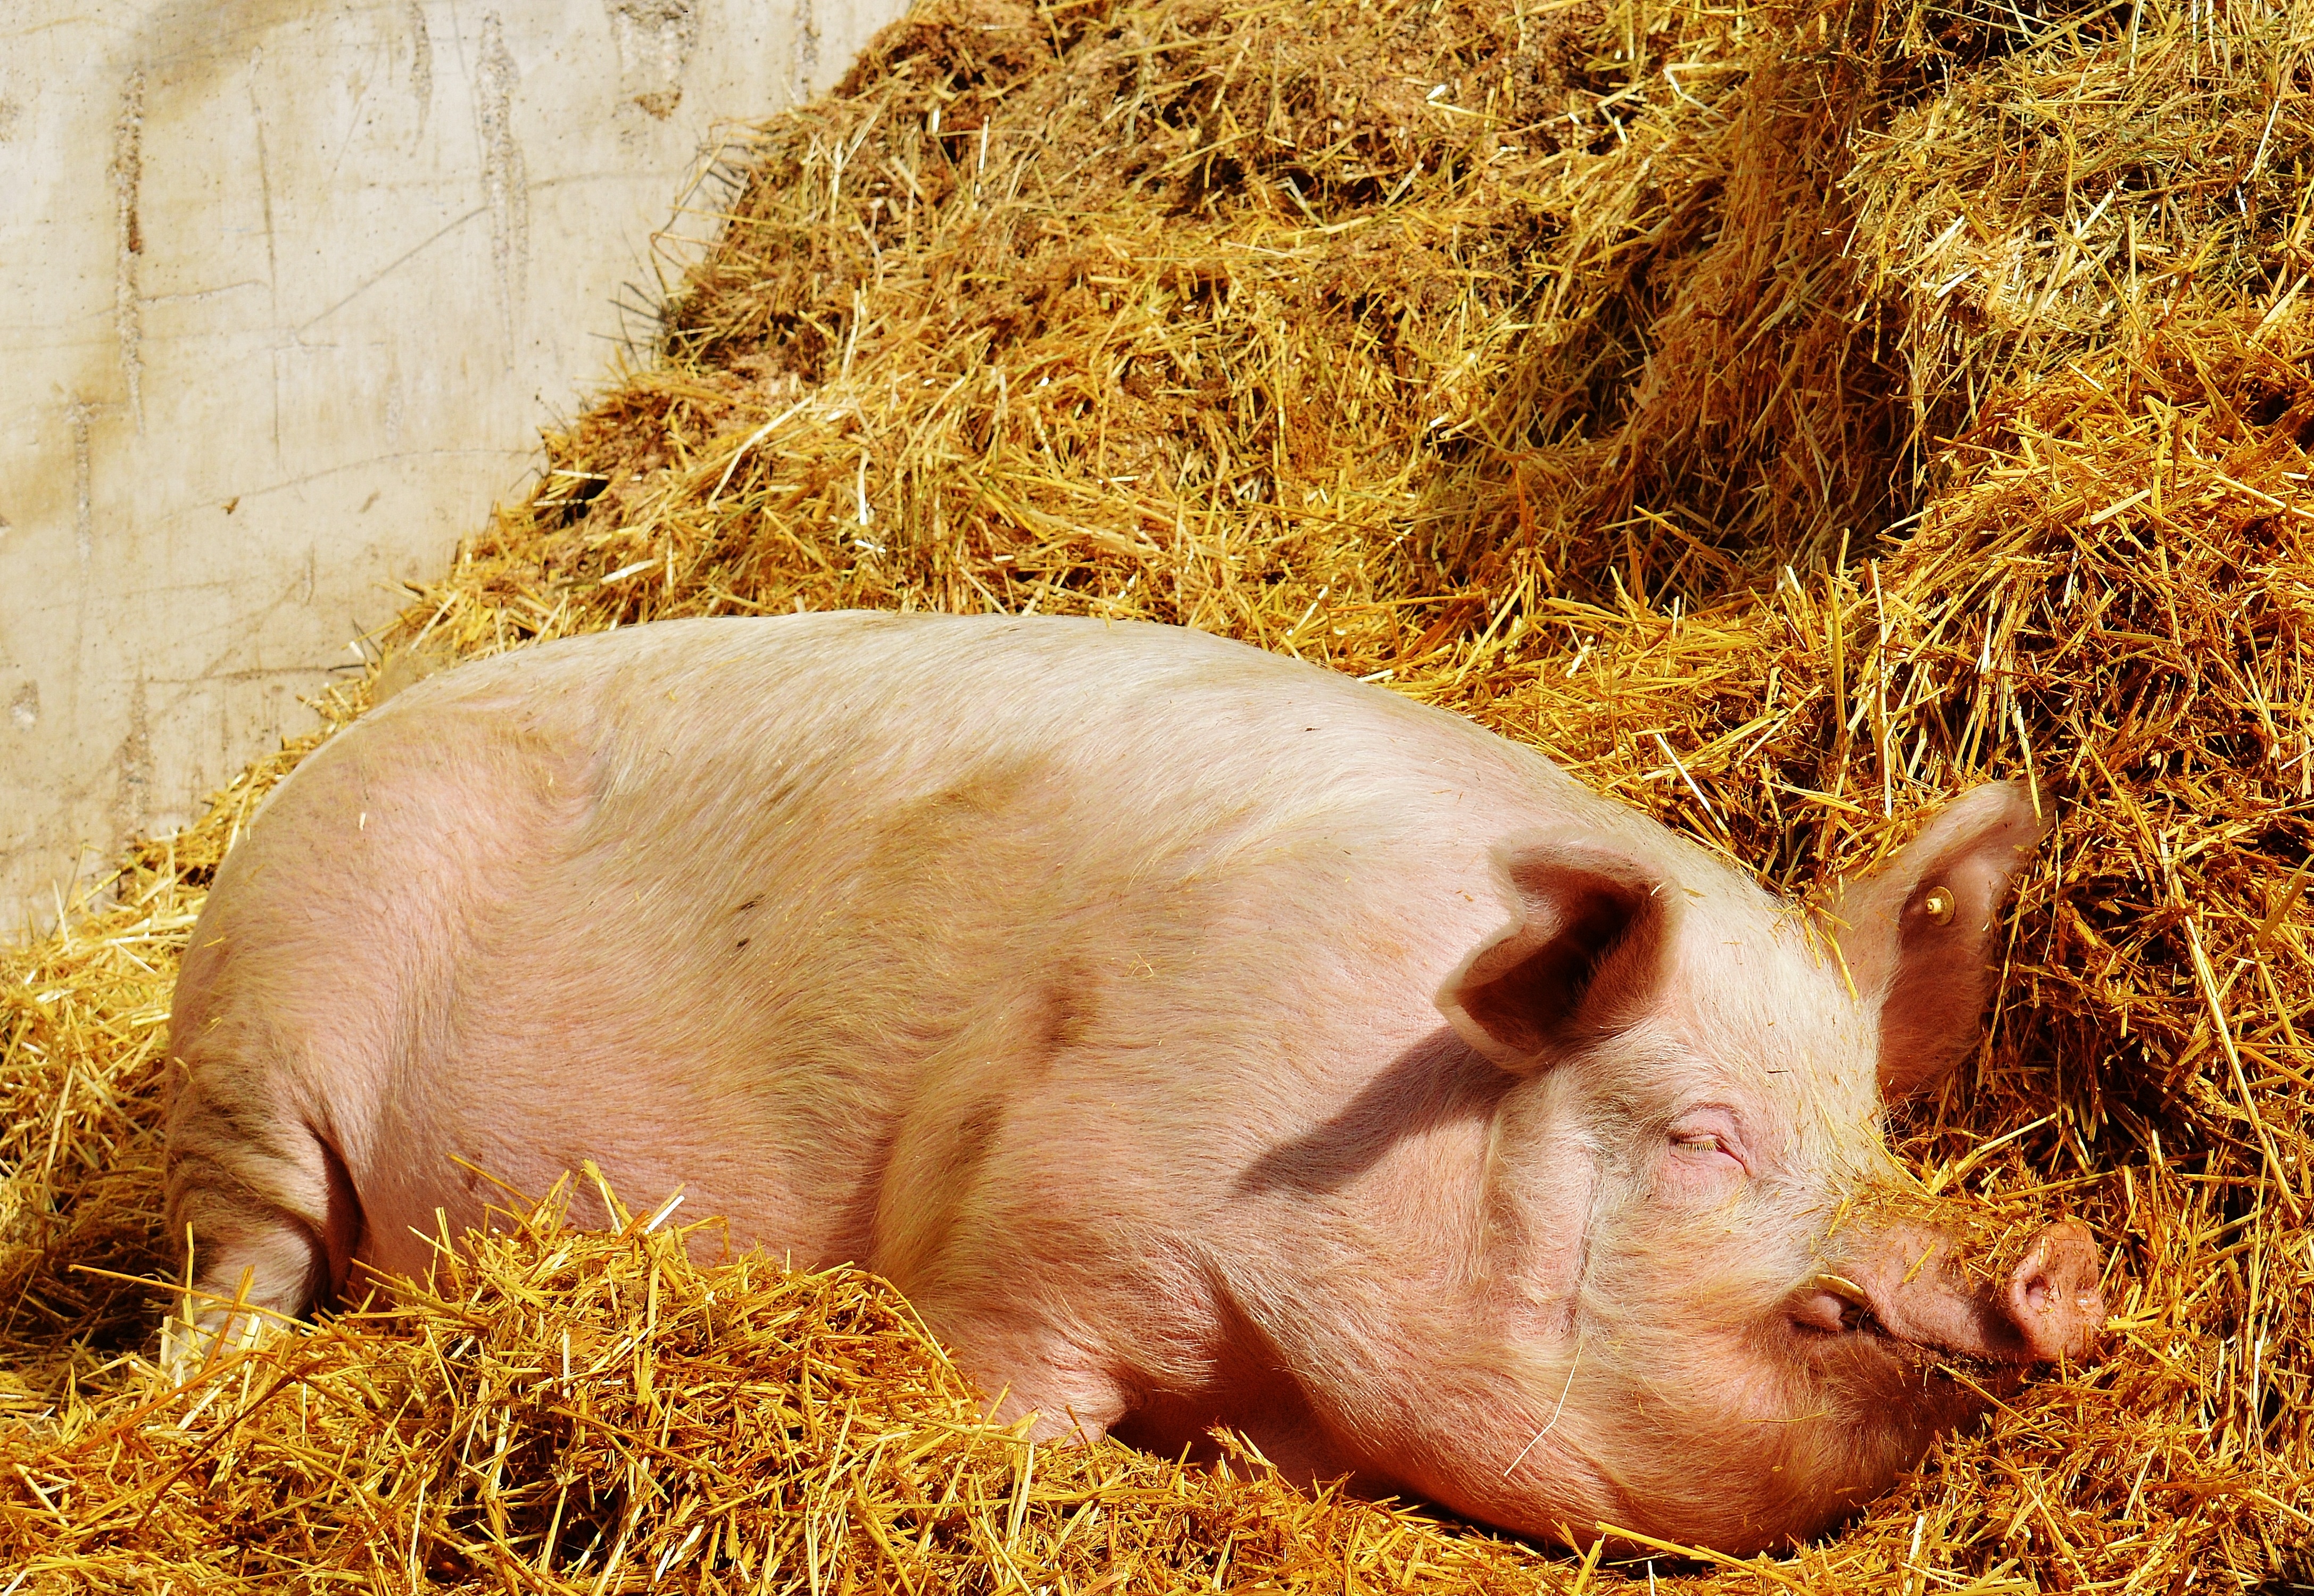
farm, animal, relax, mammal, rest, fauna, nap, sleep, sow, relaxation, vertebrate, sanctuary, pig, relaxed, concerns, snooze, domestic pig, good aiderbichl, iffeldorf, pig like mammal